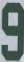
Number: 9